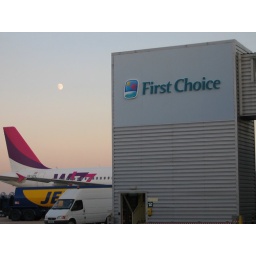
Moon in the evening sky behind the Wizz Air plane and the First Choice gate